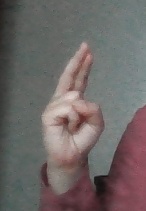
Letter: zay